Lilpri

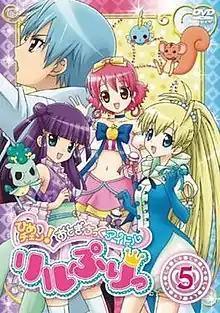
Cover of the fifth original DVD volume

, also known as , is a Japanese anime television series directed by Makoto Moriwaki. It was adapted from the Sega arcade game of the same name. It was also adapted into two manga series by Mai Jinna.